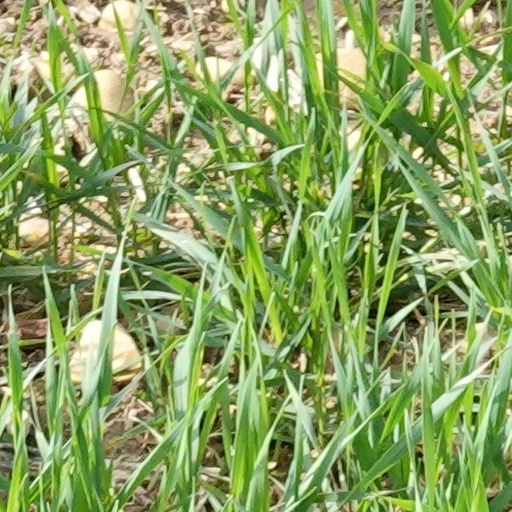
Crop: wheat